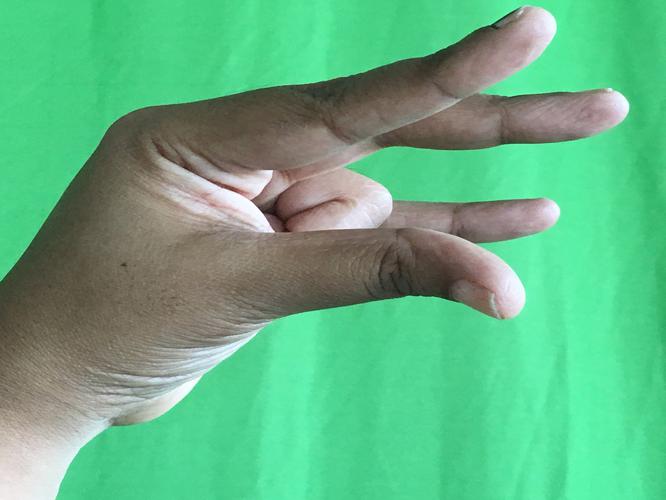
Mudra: Kangulam
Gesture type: single_hand